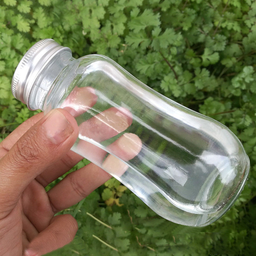
Label: bottles